Amparo Alvajar

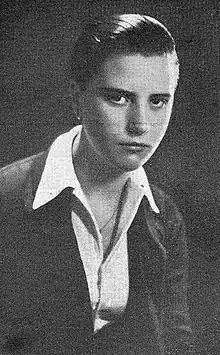
Amparo Alvajar (1932)

María del Amparo Alvajar López Jean, most commonly known as Amparo Alvajar, (August 11, 1916 - May 1998) was a Spanish journalist, dramatist, and writer from Galicia, as well as a translator for international organizations.